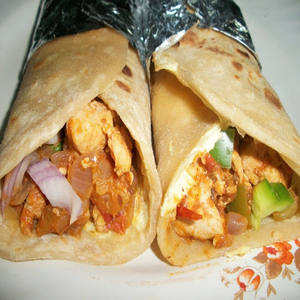
Dish: kathiroll